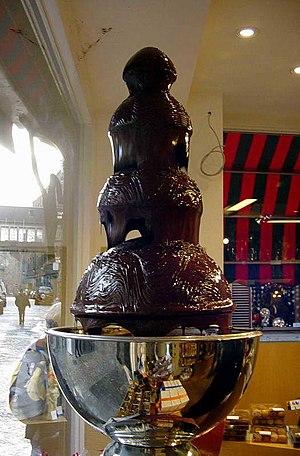
Le chocolat [ ʃɔkɔla], terme d'origine mésoaméricaine, est un aliment plus ou moins sucré produit à partir de la fève de cacao. Celle-ci est fermentée, torréfiée, broyée jusqu'à former une pâte de cacao liquide dont est extraite la matière grasse appelée beurre de cacao. Le chocolat est constitué du mélange, dans des proportions variables, de pâte de cacao, de beurre de cacao et de sucre ; auxquels sont ajoutées éventuellement des épices, comme la vanille, ou des matières grasses végétales.
Une fontaine à chocolat est un dispositif servant pour la fondue au chocolat. Elle provient de deux inventions ingénieuses: le poêlon à chocolat et la fontaine à champagne. Elles réunissent les gens pour un moment chaleureux et de partage.